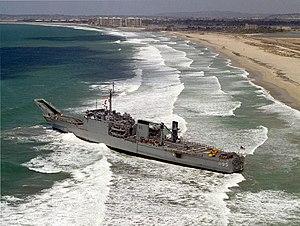
La Silver Strand est un isthme de 11 kilomètres fermant la baie de San Diego, en Californie, aux États-Unis, le séparant de l'océan Pacifique et reliant la North Island au continent. Il est parcouru par la California State Route 75 qui relie Coronado à Imperial Beach.